Christmas Conference

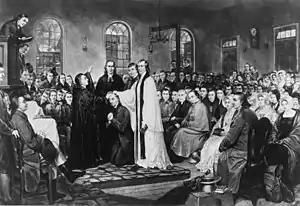
An engraving of an 1882 painting recreating Asbury's ordination as bishop at the Christmas Conference.

The Christmas Conference was an historic founding conference of the newly independent Methodists within the United States held just after the American Revolution at Lovely Lane Chapel in Baltimore, Maryland, in 1784.